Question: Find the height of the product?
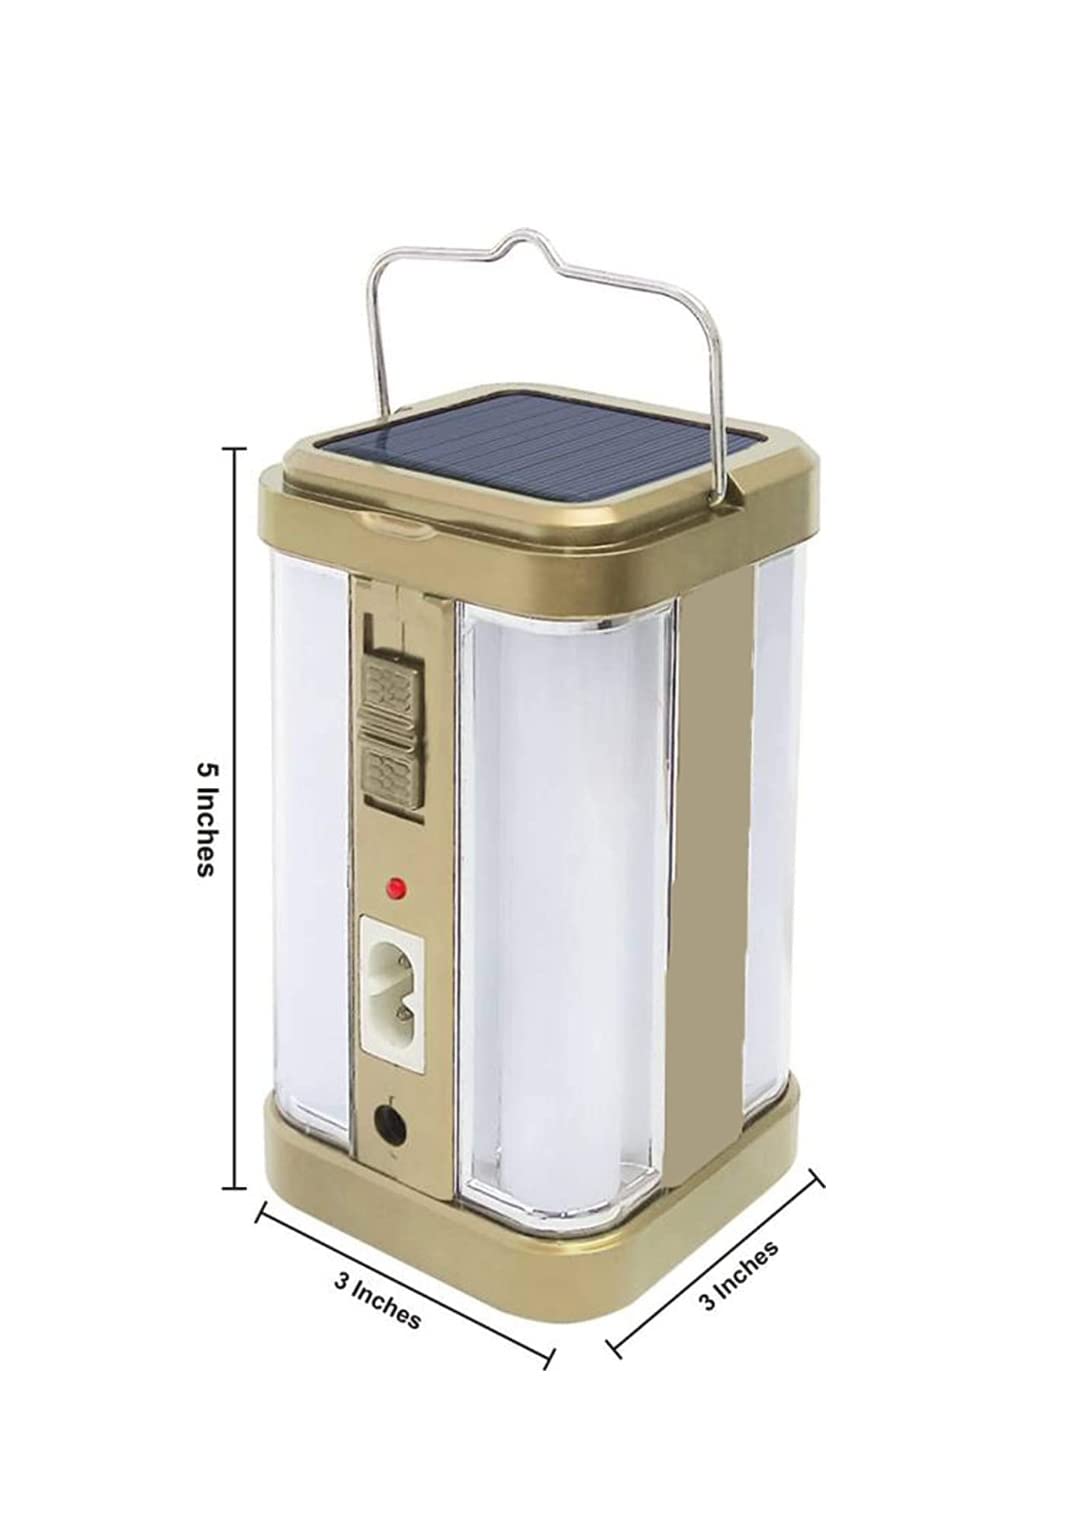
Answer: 5.0 inch